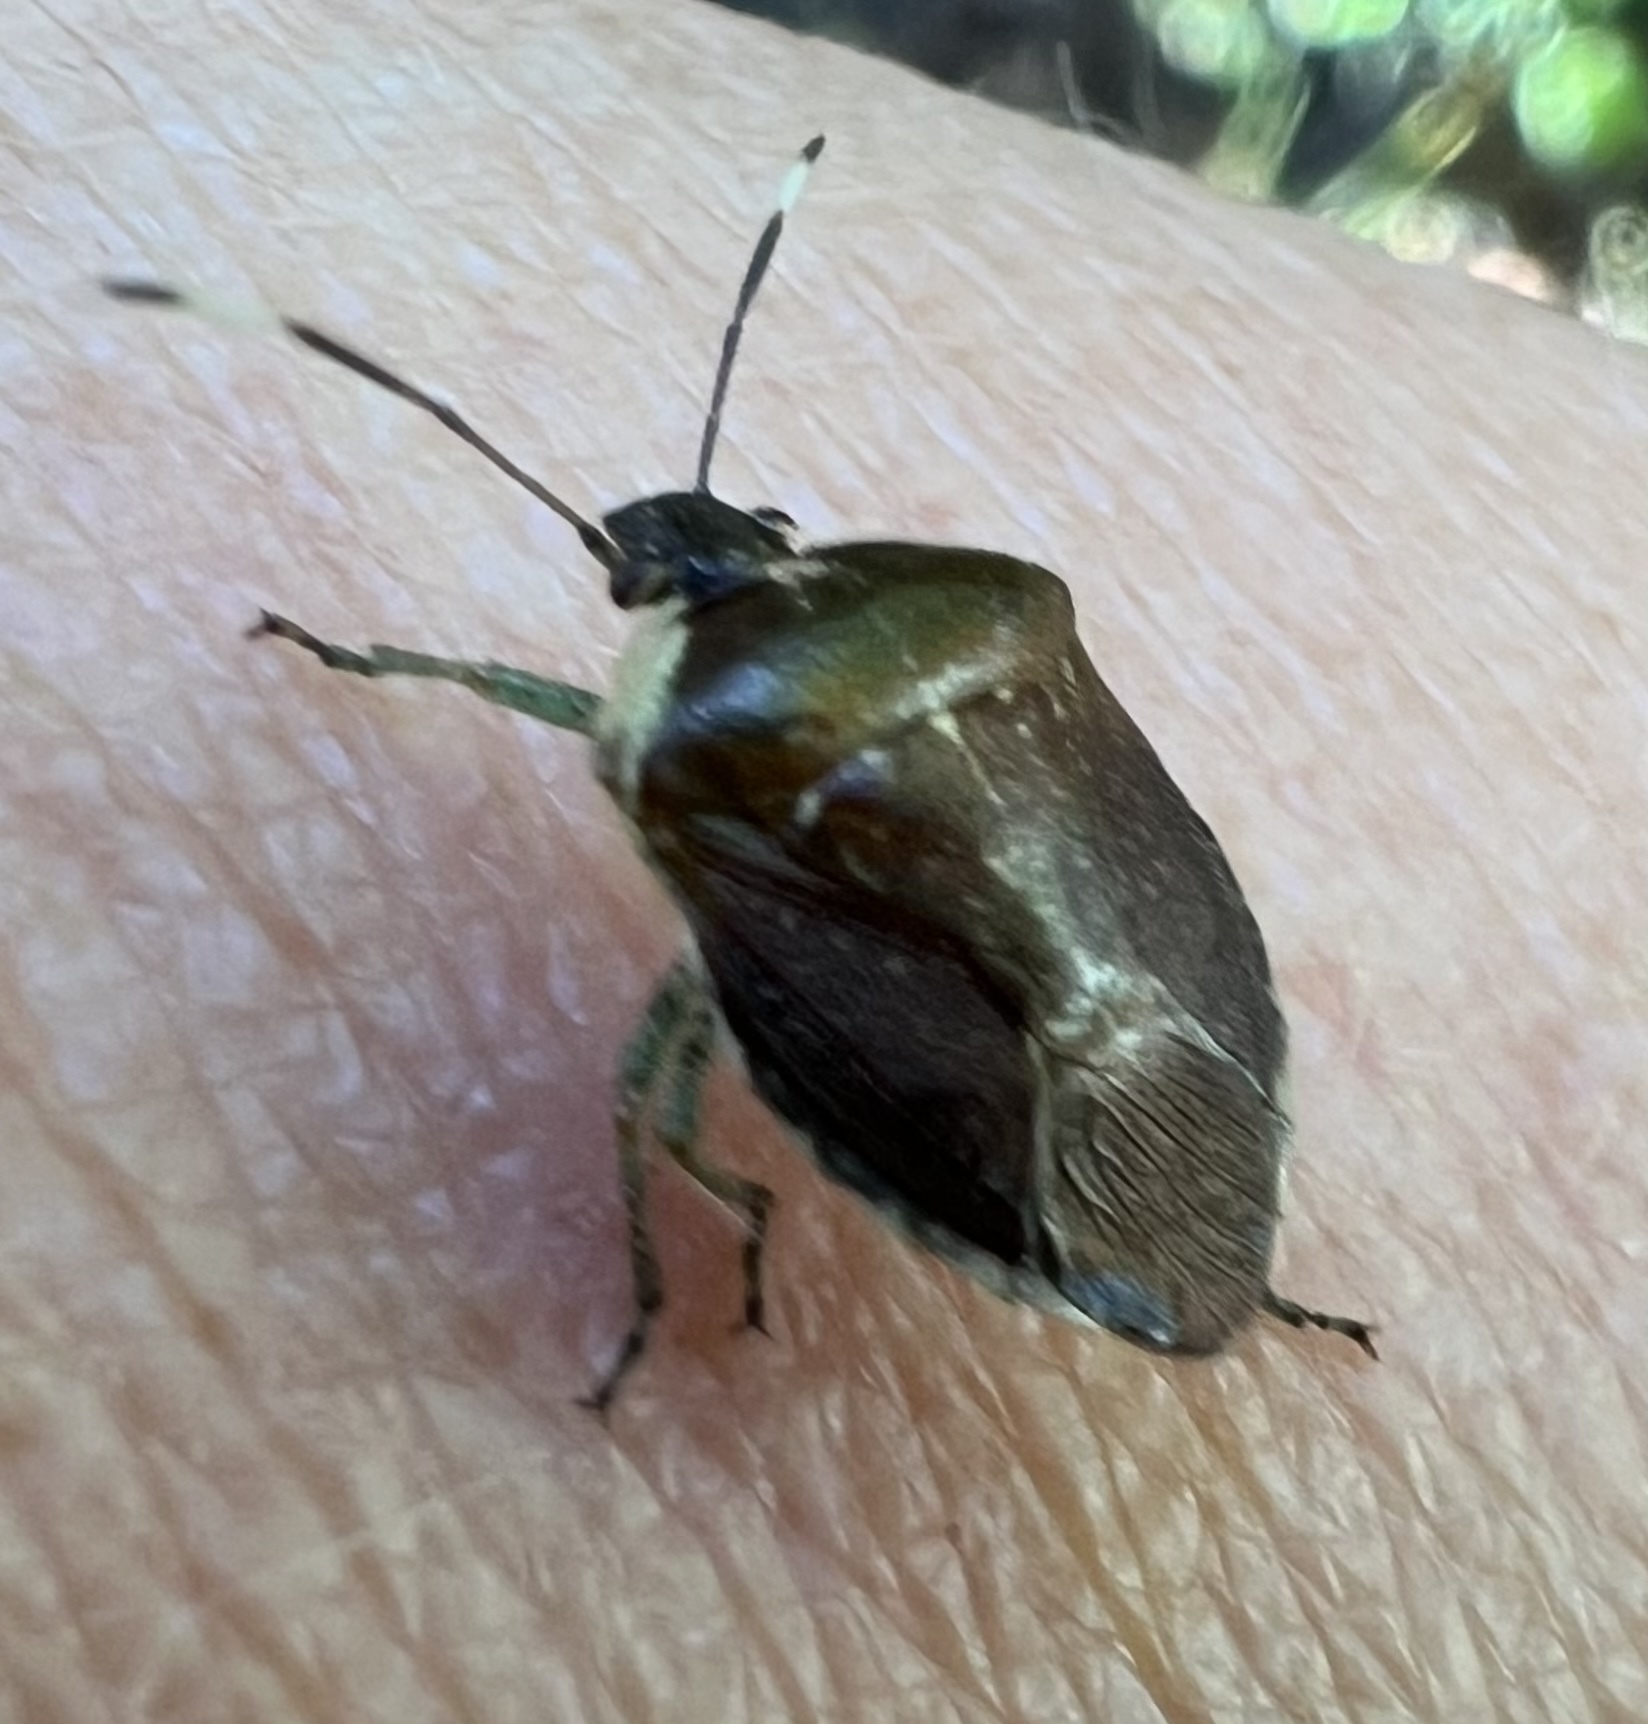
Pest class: stink_bug